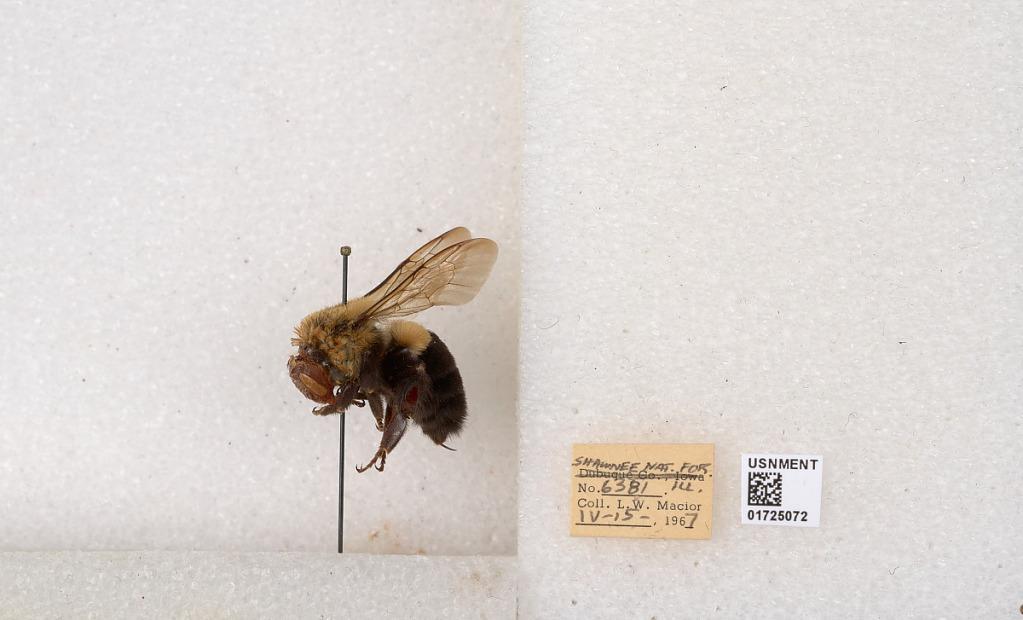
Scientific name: Bombus impatiens Cresson
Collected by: L. Macior
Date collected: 1967-4-15
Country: United States
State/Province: Illinois
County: Johnson
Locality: Shawnee National Forest
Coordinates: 37.5114, -88.8011